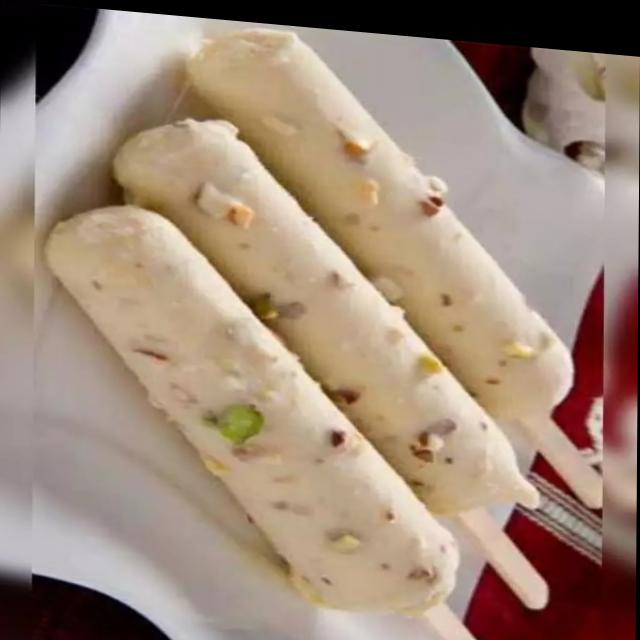
Dish: kulfi